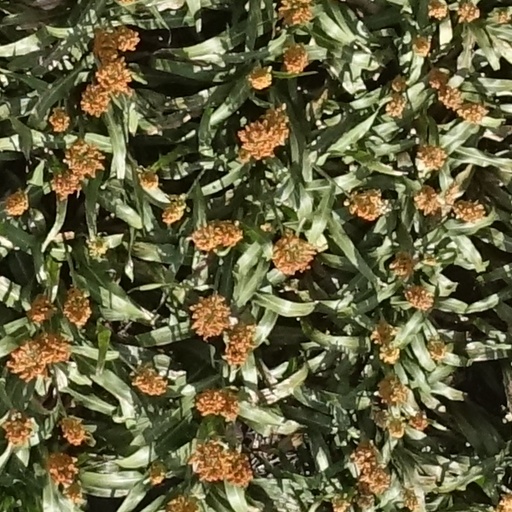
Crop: sorghum